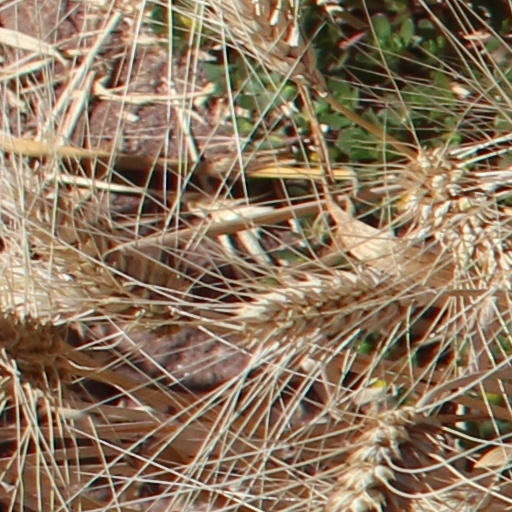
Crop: wheat